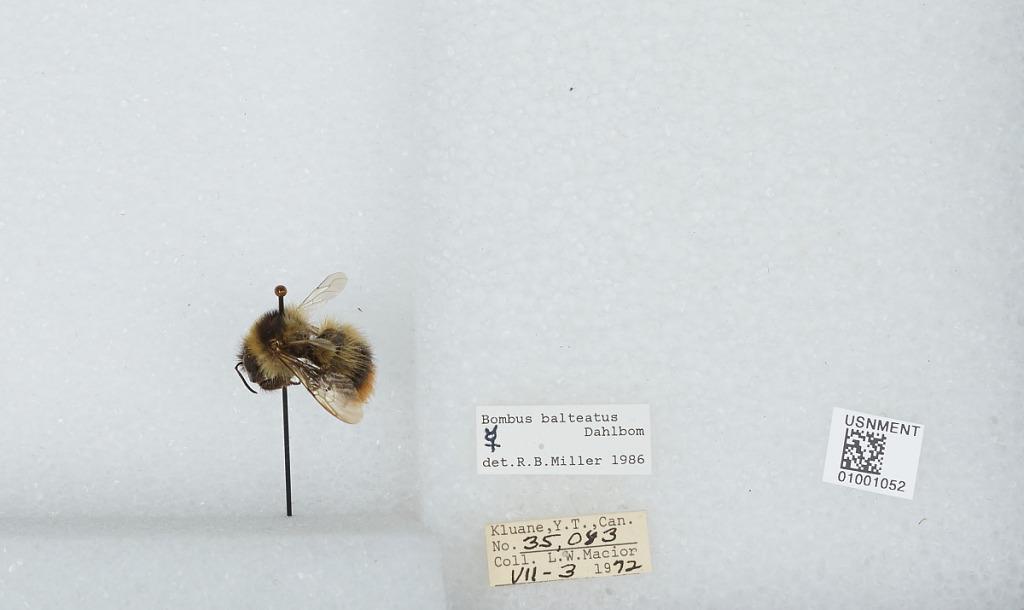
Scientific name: Bombus (Alpinobombus) balteatus Dahlbom
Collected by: L. Macior
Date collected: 1972-7-3
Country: Canada
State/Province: Yukon Territory
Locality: Kluane National Park Reserve
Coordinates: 60.75, -139.5
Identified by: Miller, R. B.